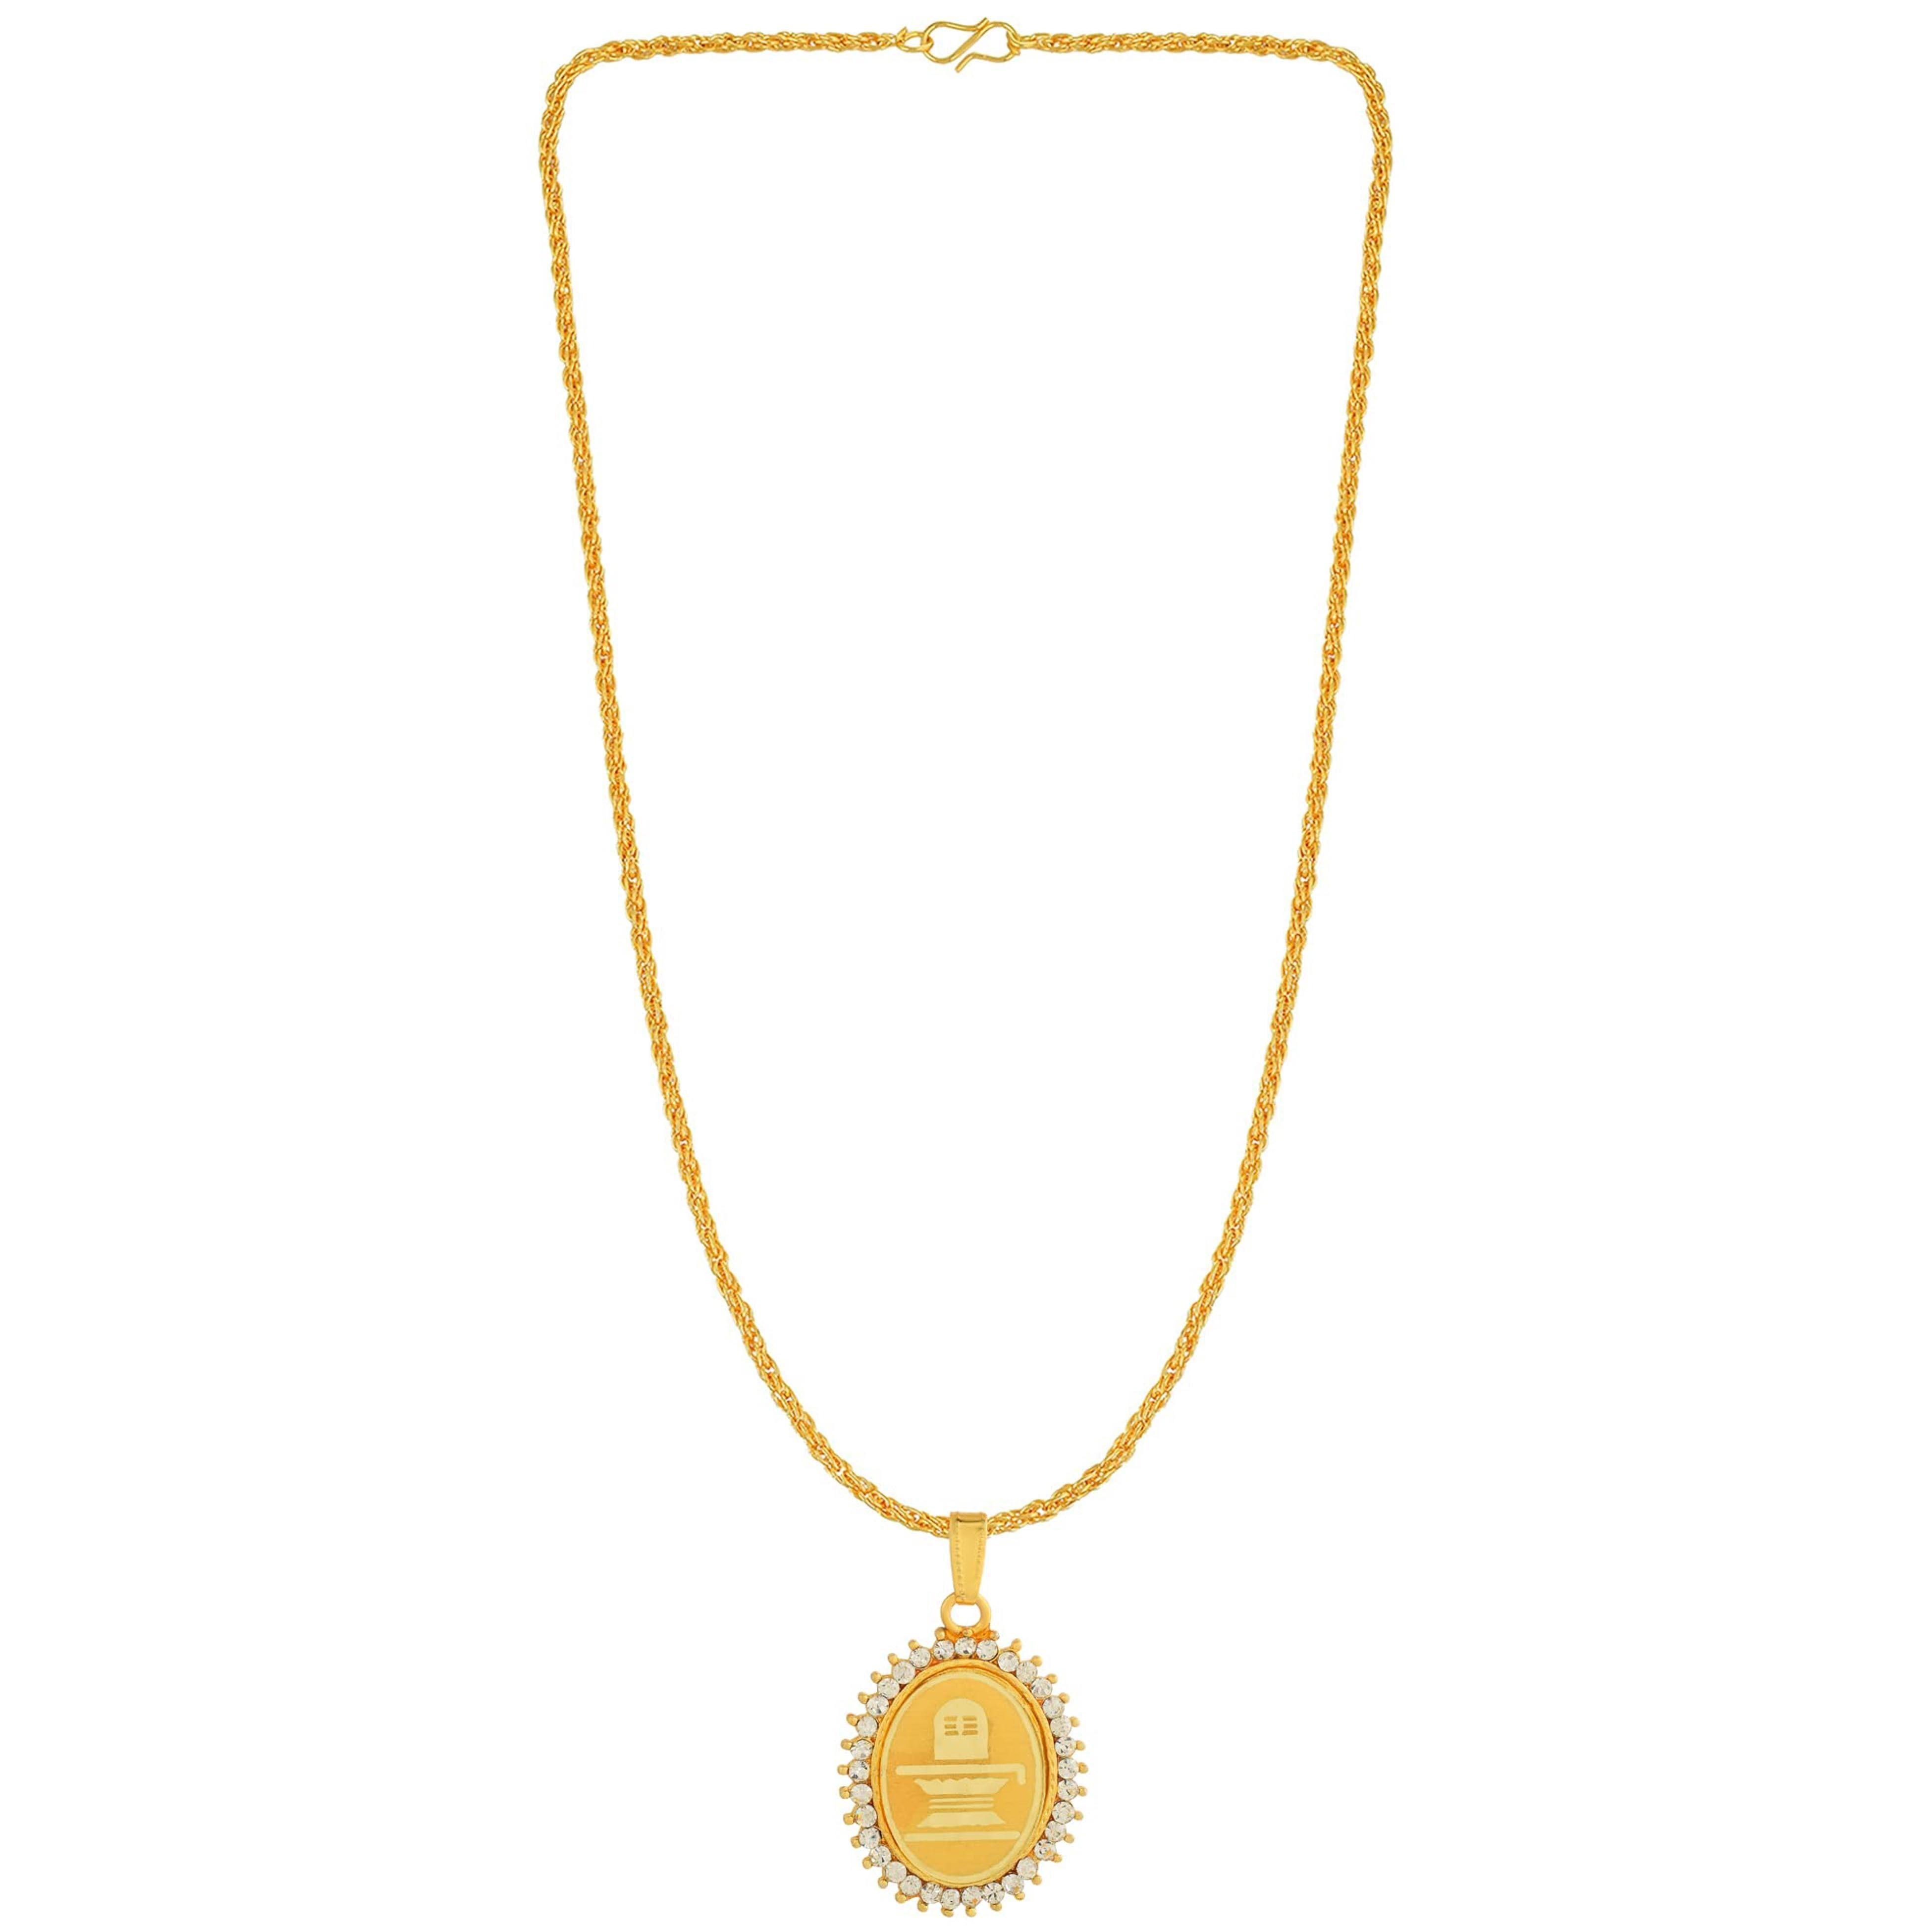
ZUMRUT MAKING YOU A STYLE SENSATION Chain Pendant Locket Necklace for Men and Women
Type: Necklaces & Pendants
Brand: ZUMRUT MAKING YOU A STYLE SENSATION
Price: Rs. 399
 The ultimate spiritual pendant, this pendant comprises of Shivling symbol associated with Lord Shiva. The Shivling is first thing, that Shiva devotees fondly pray to in the temple. Thus this is a spiritual yet inspired by movie,thoughtfully created meaningful pendant, which is made with 100% anti-allergy,skin safe metal. We are sure to have the perfect pendant necklace for you to wear with a special outfit, or to give as a thoughtful gift. A regular dailywear product, fit for all occasions and also an excellent gift option to all young and old.
Features: Lord Om & Shivling/Shiv Ling Religious Hindu God Temple Spiritual Jewellery Pendant Locket For Men Women,The Symbols Associated With Lord Shiva, The Pendant Creates A Self Belief And Makes A Good Spiritual Wear,Includes With Order: All Of Our Items Come In The Appropriate Packaging Ensuring They Are Ready For Gifting Upon Arrival.,Made In India : All Our Products Are Manufactured In India And Are Exclusively Crafted To Adorn Your Persona. Skin Friendly: All Our Products Are Lead & Nickel Free To Ensure Safety And Comfort; Even For Sensitive Skin.,Search Zumrut In Amazon Search Bar, For A Wide Range Of Jewellery.